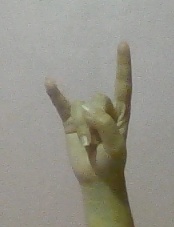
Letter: la